Suburb

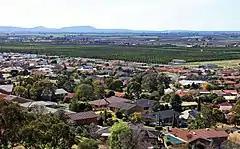
Suburban housing in the regional city of Griffith, New South Wales in Australia

In some countries, including India, China, Argentina, Brazil, New Zealand, Canada, the United Kingdom, and parts of the United States, new suburbs are routinely annexed by adjacent cities due to urban sprawl. In others, such as Morocco, France, and much of the United States, many suburbs remain separate municipalities or are governed locally as part of a larger metropolitan area such as a county, district or borough. In the United States, regions beyond the suburbs are known as "exurban areas" or exurbs; exurbs have less population density than suburbs, but still more than rural areas. Suburbs and exurbs are sometimes linked to the nearby city economically, particularly by commuters.